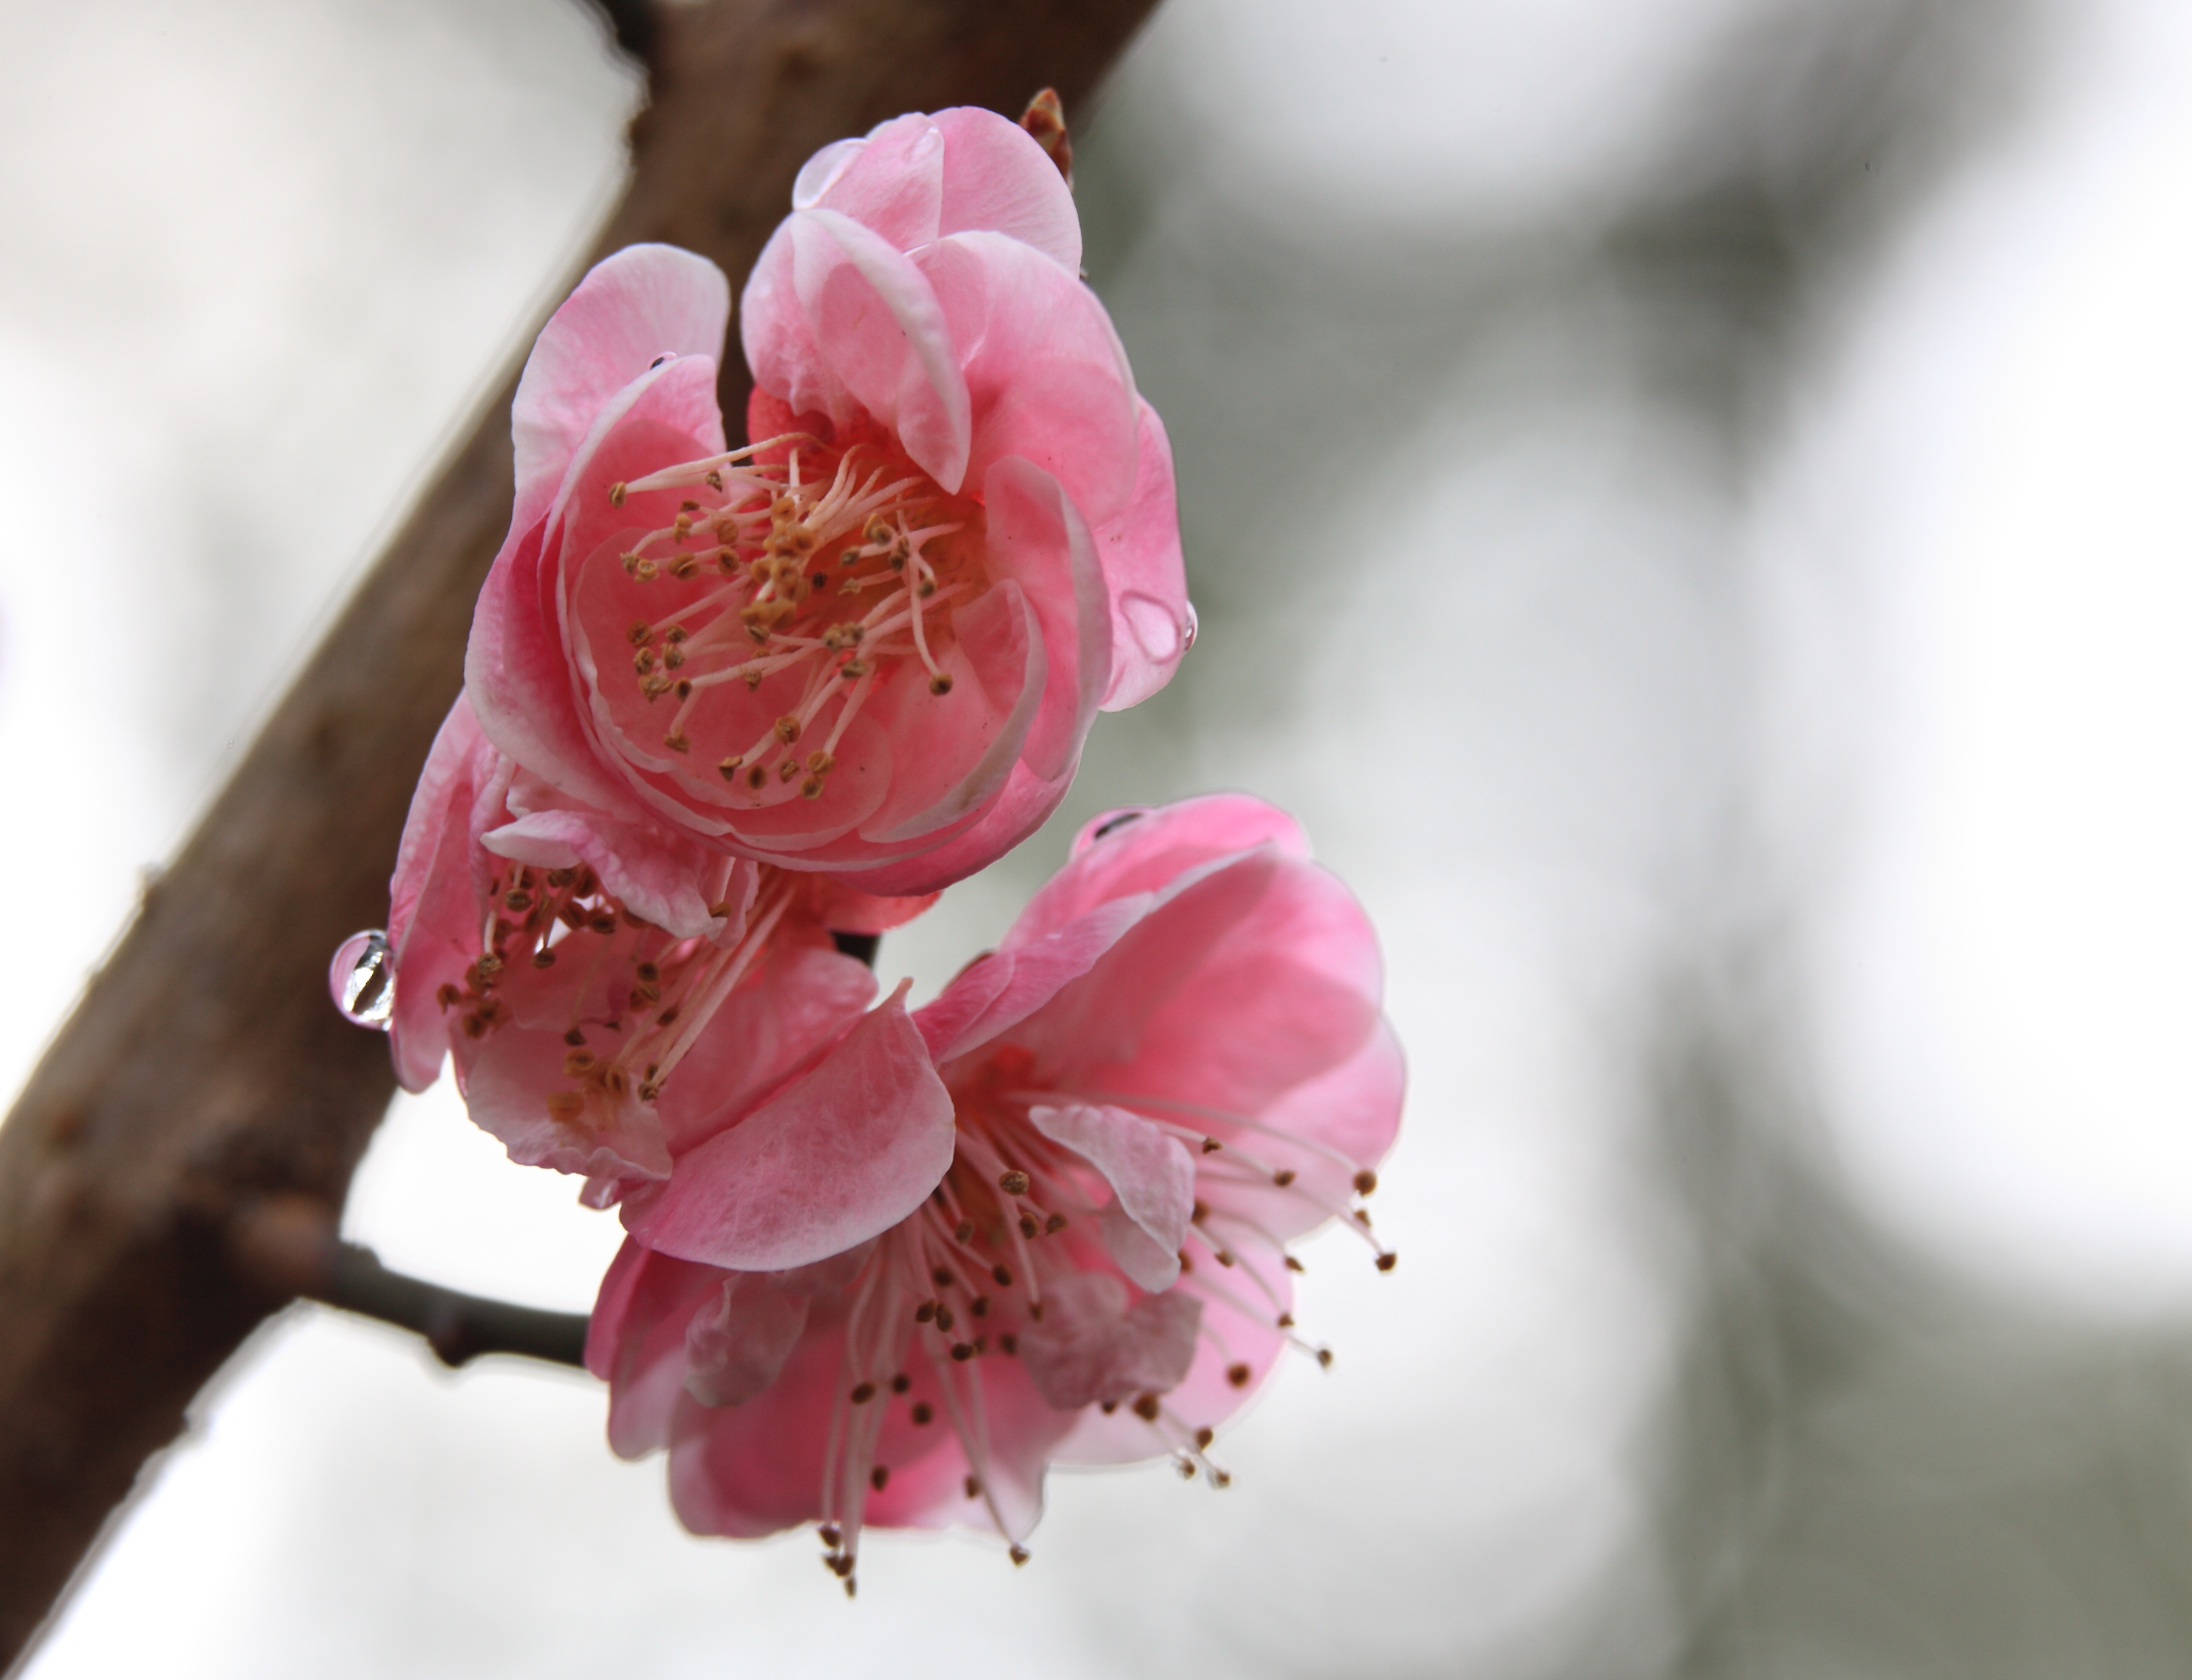
branch, blossom, plant, photography, flower, petal, food, spring, high, produce, pink, flora, cherry blossom, close up, 5d, hires, markii, prunus, hi, res, resolution, mume, ume, macro photography, flowering plant, rose family, land plant